Sechigo Station

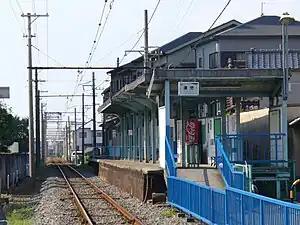
Sechigo Station, August 2006

is a passenger railway station located in the city of Kaizuka, Osaka Prefecture, Japan, operated by the private railway operator Mizuma Railway.